Answer in natural language. How many ShelvingUnits are visible in the scene? Choose between the following options: 1, 3, 1, 4 or 5
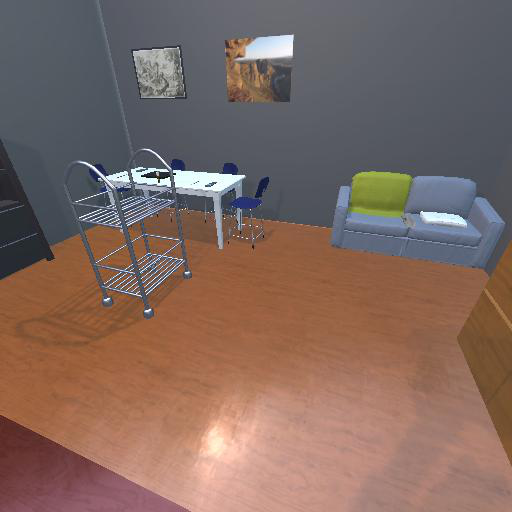
<answer>1</answer>